USS Forrestal

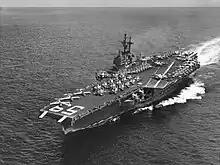
"Forrestal" in the Mediterranean, 1957 during her first deployment to the Sixth Fleet.

From her home port, Naval Station Norfolk, Norfolk, Virginia, "Forrestal" spent the first year of service in intensive training operations off the Virginia Capes and in the Caribbean. In May of 1956, Captain Johnson was relieved by Captain William Edward Ellis. An important assignment was training aviators in the use of her advanced facilities. During this time she often operated out of Naval Station Mayport, Florida. On 7 November 1956, she put to sea from Mayport to operate in the eastern Atlantic during the Suez Crisis, ready to enter the Mediterranean Sea should it be necessary. She returned to Norfolk on 12 December to prepare for her first deployment with the 6th Fleet in the Mediterranean, for which she sailed on 15 January 1957.